Overland Limited (UP train)

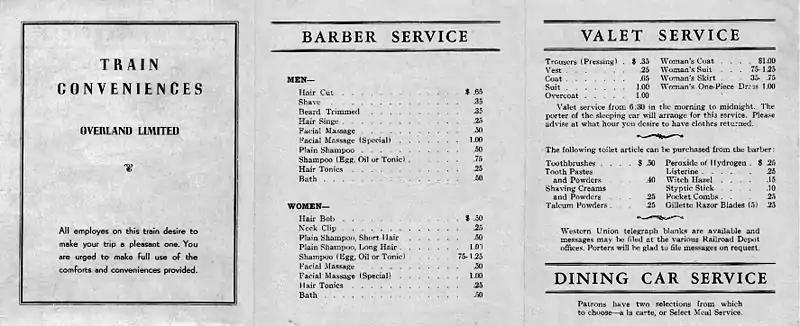
Listing of "Overland Limited" on board passenger services and prices (c. 1920).

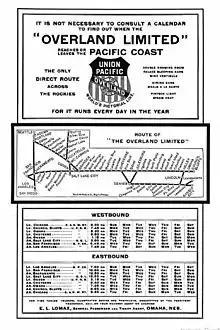
"Overland Limited" (1901)

The introduction of the then five-times-a-month dieselized streamliner "City of San Francisco" in 1936 began the relegation of the "Overland" to secondary status on the Overland Route. By January, 1955 the train carried only two Chicago–Oakland through cars and ceased operation on the C&NW altogether on October 30, 1955. While the UP the dropped any "Overland" designation from its service in 1956, the SP held out for another six years retaining the name "San Francisco Overland" for trains 27 and 28 between San Francisco and Ogden until that last vestige of the line's original 1899 "Overland Limited" as a separate named train providing year-round daily service ended on July 16, 1962. On that date the ICC's recent order (Docket #21946) approving of its discontinuation and consolidation with the "City of San Francisco" went into effect and new "Overland Route" schedules were instituted. The "Overland" continued only as titular seasonal summer and holiday service consolidated with the "City of San Francisco" except when run as an occasional second section if heavy seasonal traffic warranted until January 2, 1964 after which the "Overland" name disappeared forever from the route. The SP declined to revive the train's name in 1964 amid some controversy.